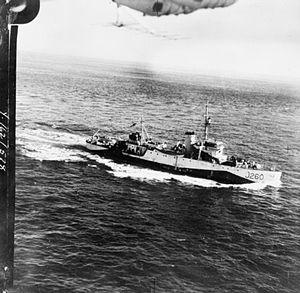
Le NCSM Goderich est un dragueur de mines de la Classe Bangor lancé pour la Royal Canadian Navy et qui a servi pendant la Seconde Guerre mondiale.